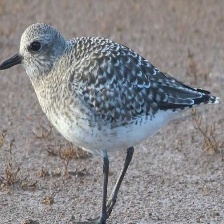
Species: GREY PLOVER
Scientific name: PLUVIALIS SQUATAROLA